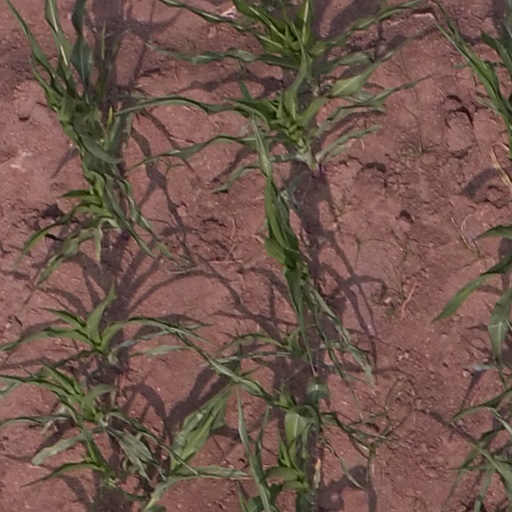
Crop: maize; corn